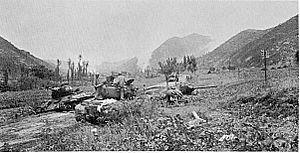
La bataille de la Bowling Alley est un engagement entre les forces des Nations unies et de Corée du Nord lors de la guerre de Corée qui se déroule du 12 au 25 août 1950.